Taneli Tikka

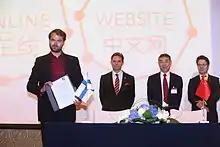
TLD Registry’s executive chairman Taneli Tikka announces the successful contracting with ICANN for Dot Chinese Online & Dot Chinese Website. The state ceremony in Beijing was witnessed by Finland’s prime minister Jyrki Katainen, China’s Director General, National Center for Climate Change Strategy Li Junfeng, and Finland’s Minister of the Environment Ville Niinistö

Tikka has studied at the Helsinki School of Economics, where he graduated 1st of his class of the 2004 Executive MBA .